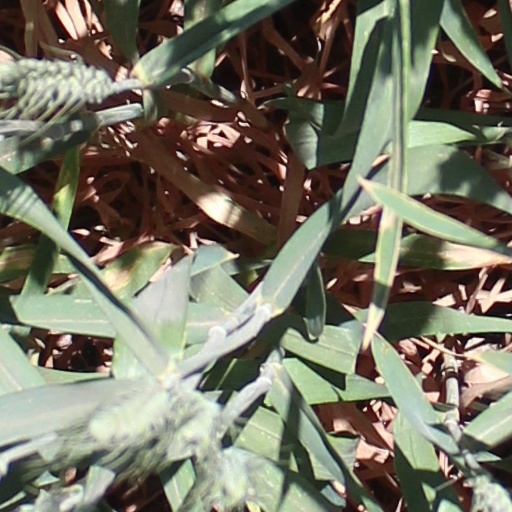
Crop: wheat